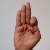
The image shows a hand gesture representing the letter 'F' in Indian Sign Language.